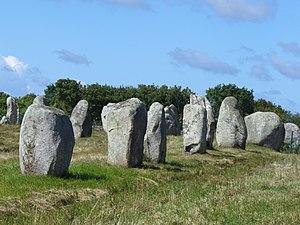
Cet article recense les sites mégalithiques du Morbihan, en France.
Cet article recense les monuments historiques de Carnac, en France.
Cet article recense les monuments historiques français classés en 1889.